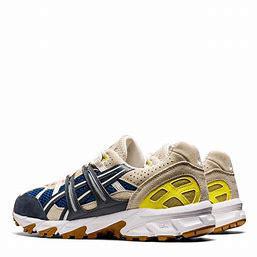
Brand: Asics
Model: Gel Sonoma 15 50